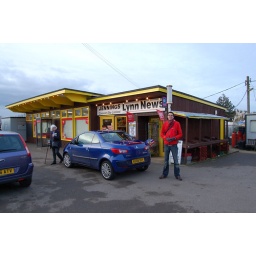
We spent some time here in the 80's. The van had no running water or electricity. It was great.